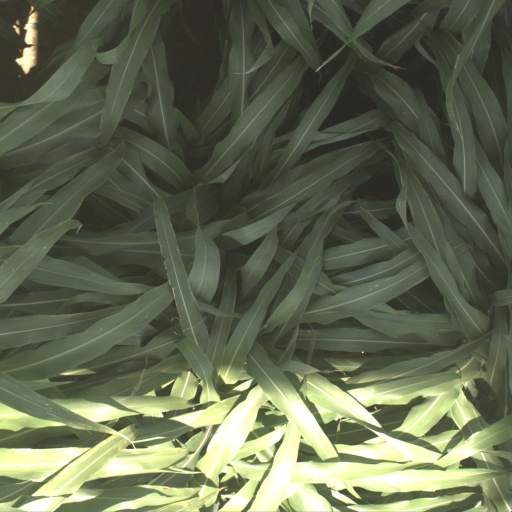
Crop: sorghum